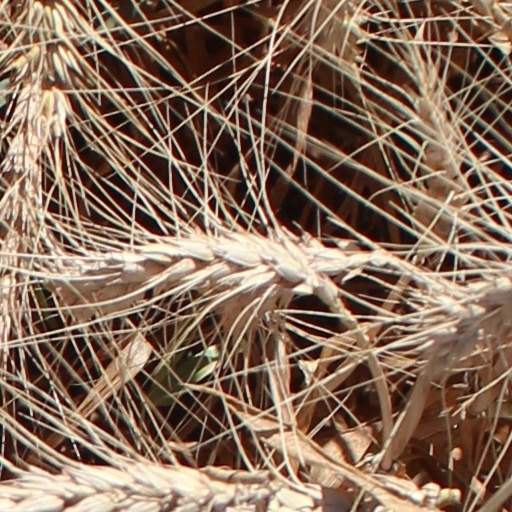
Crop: wheat